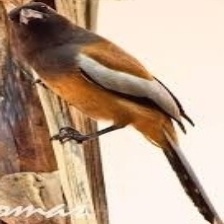
Species: RUFOUS TREPE
Scientific name: DENDROCITTA VAGABUNDA